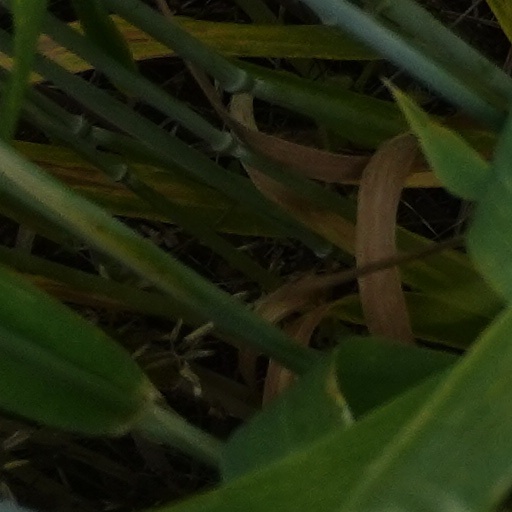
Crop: wheat